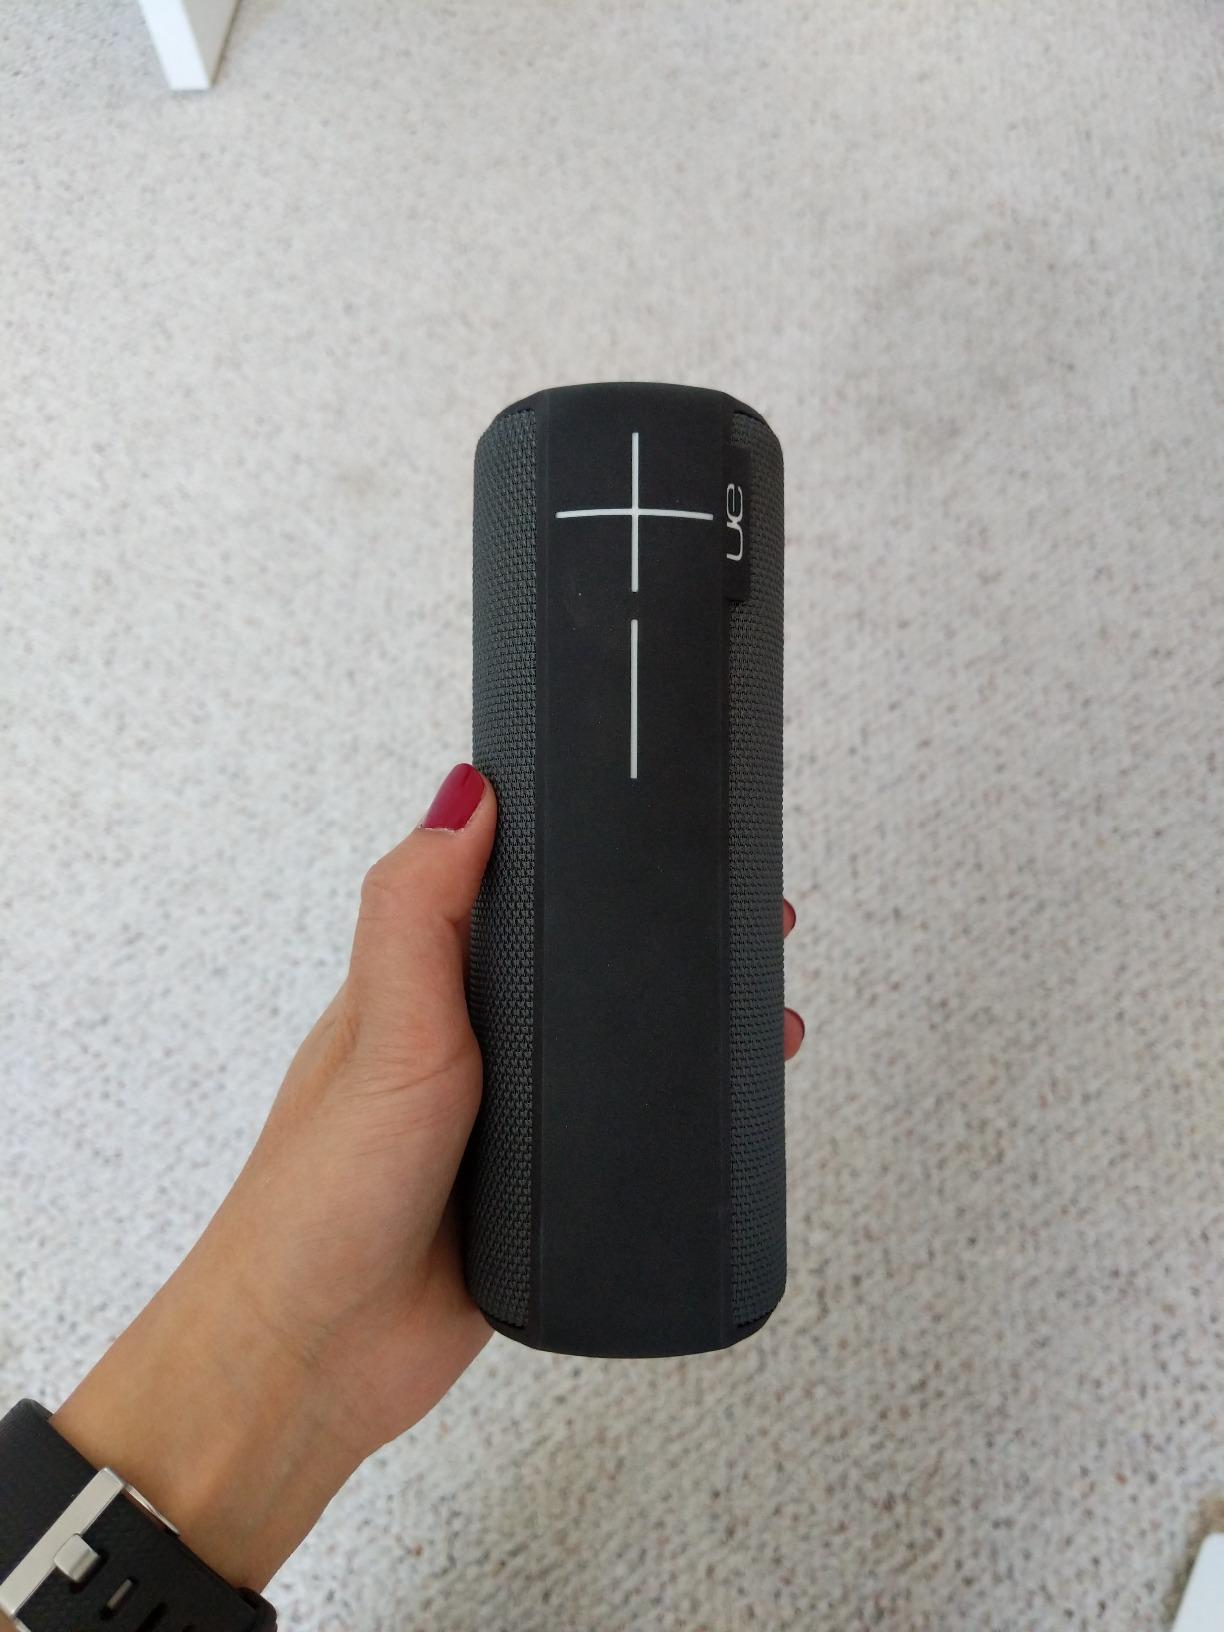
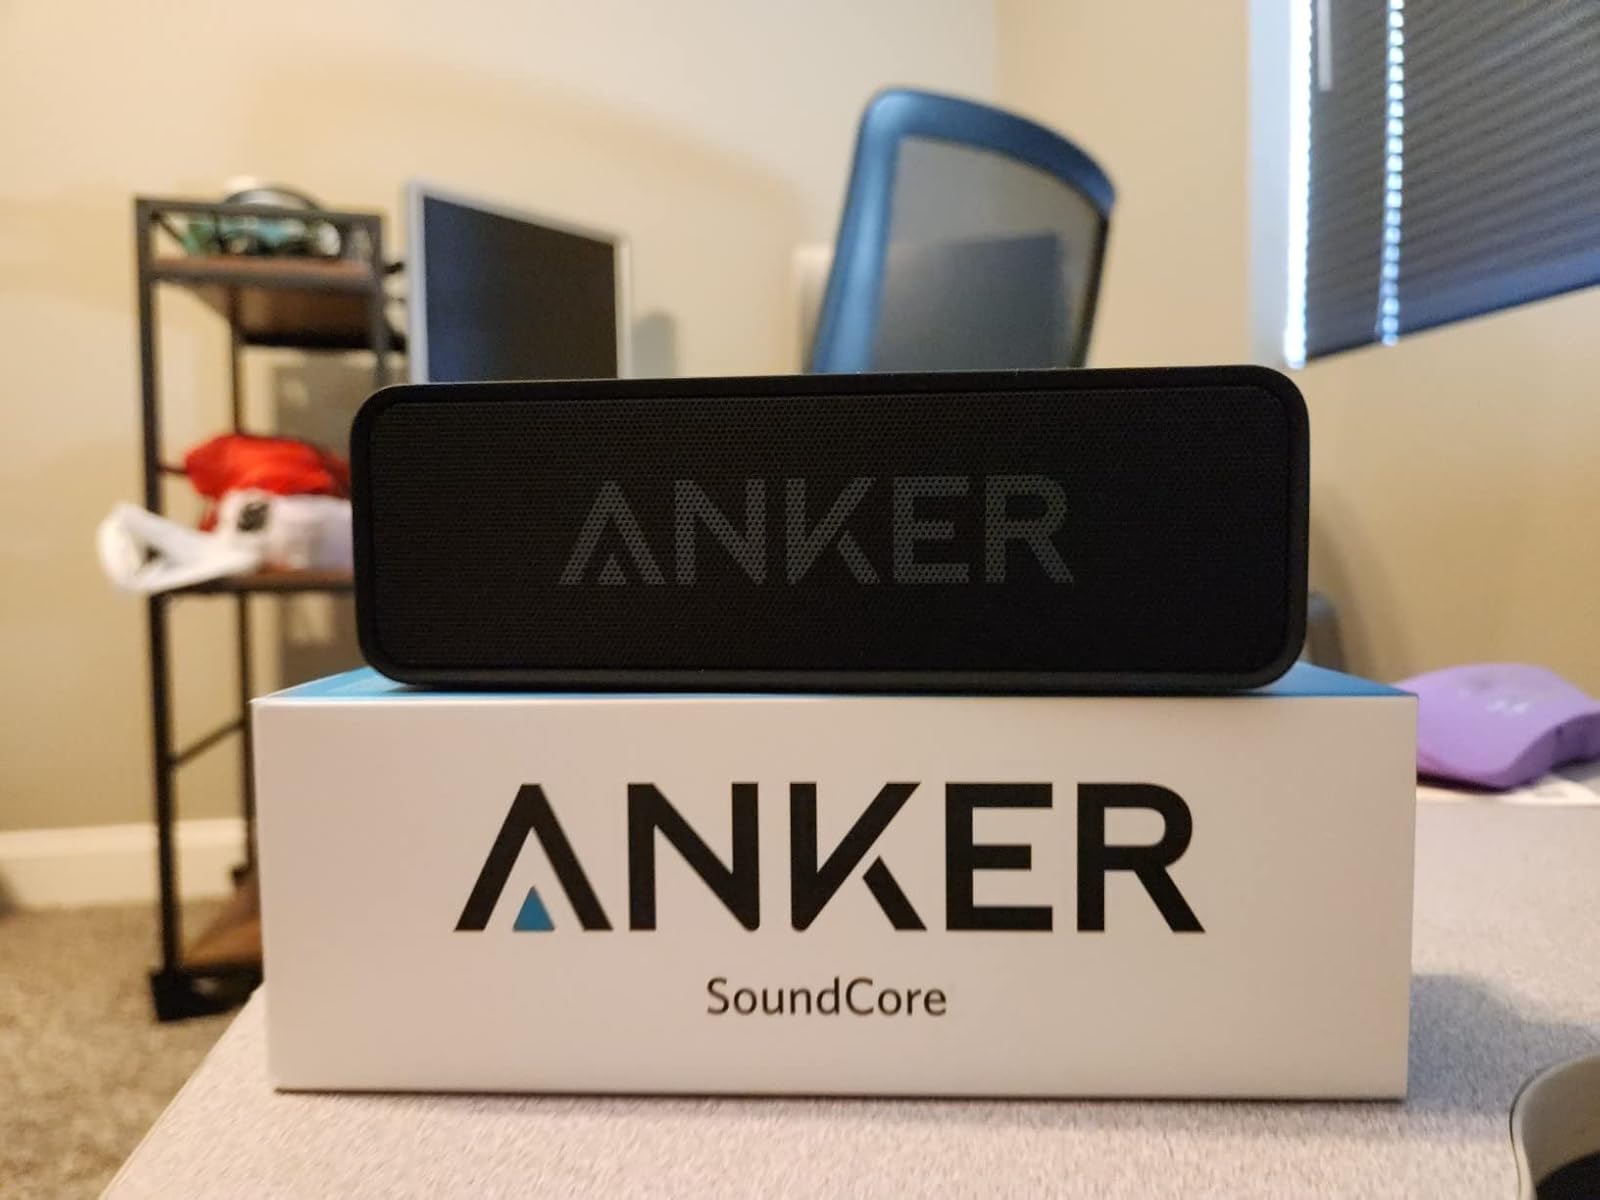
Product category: speaker
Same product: no